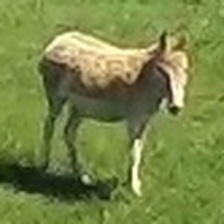
Pose orientation: right